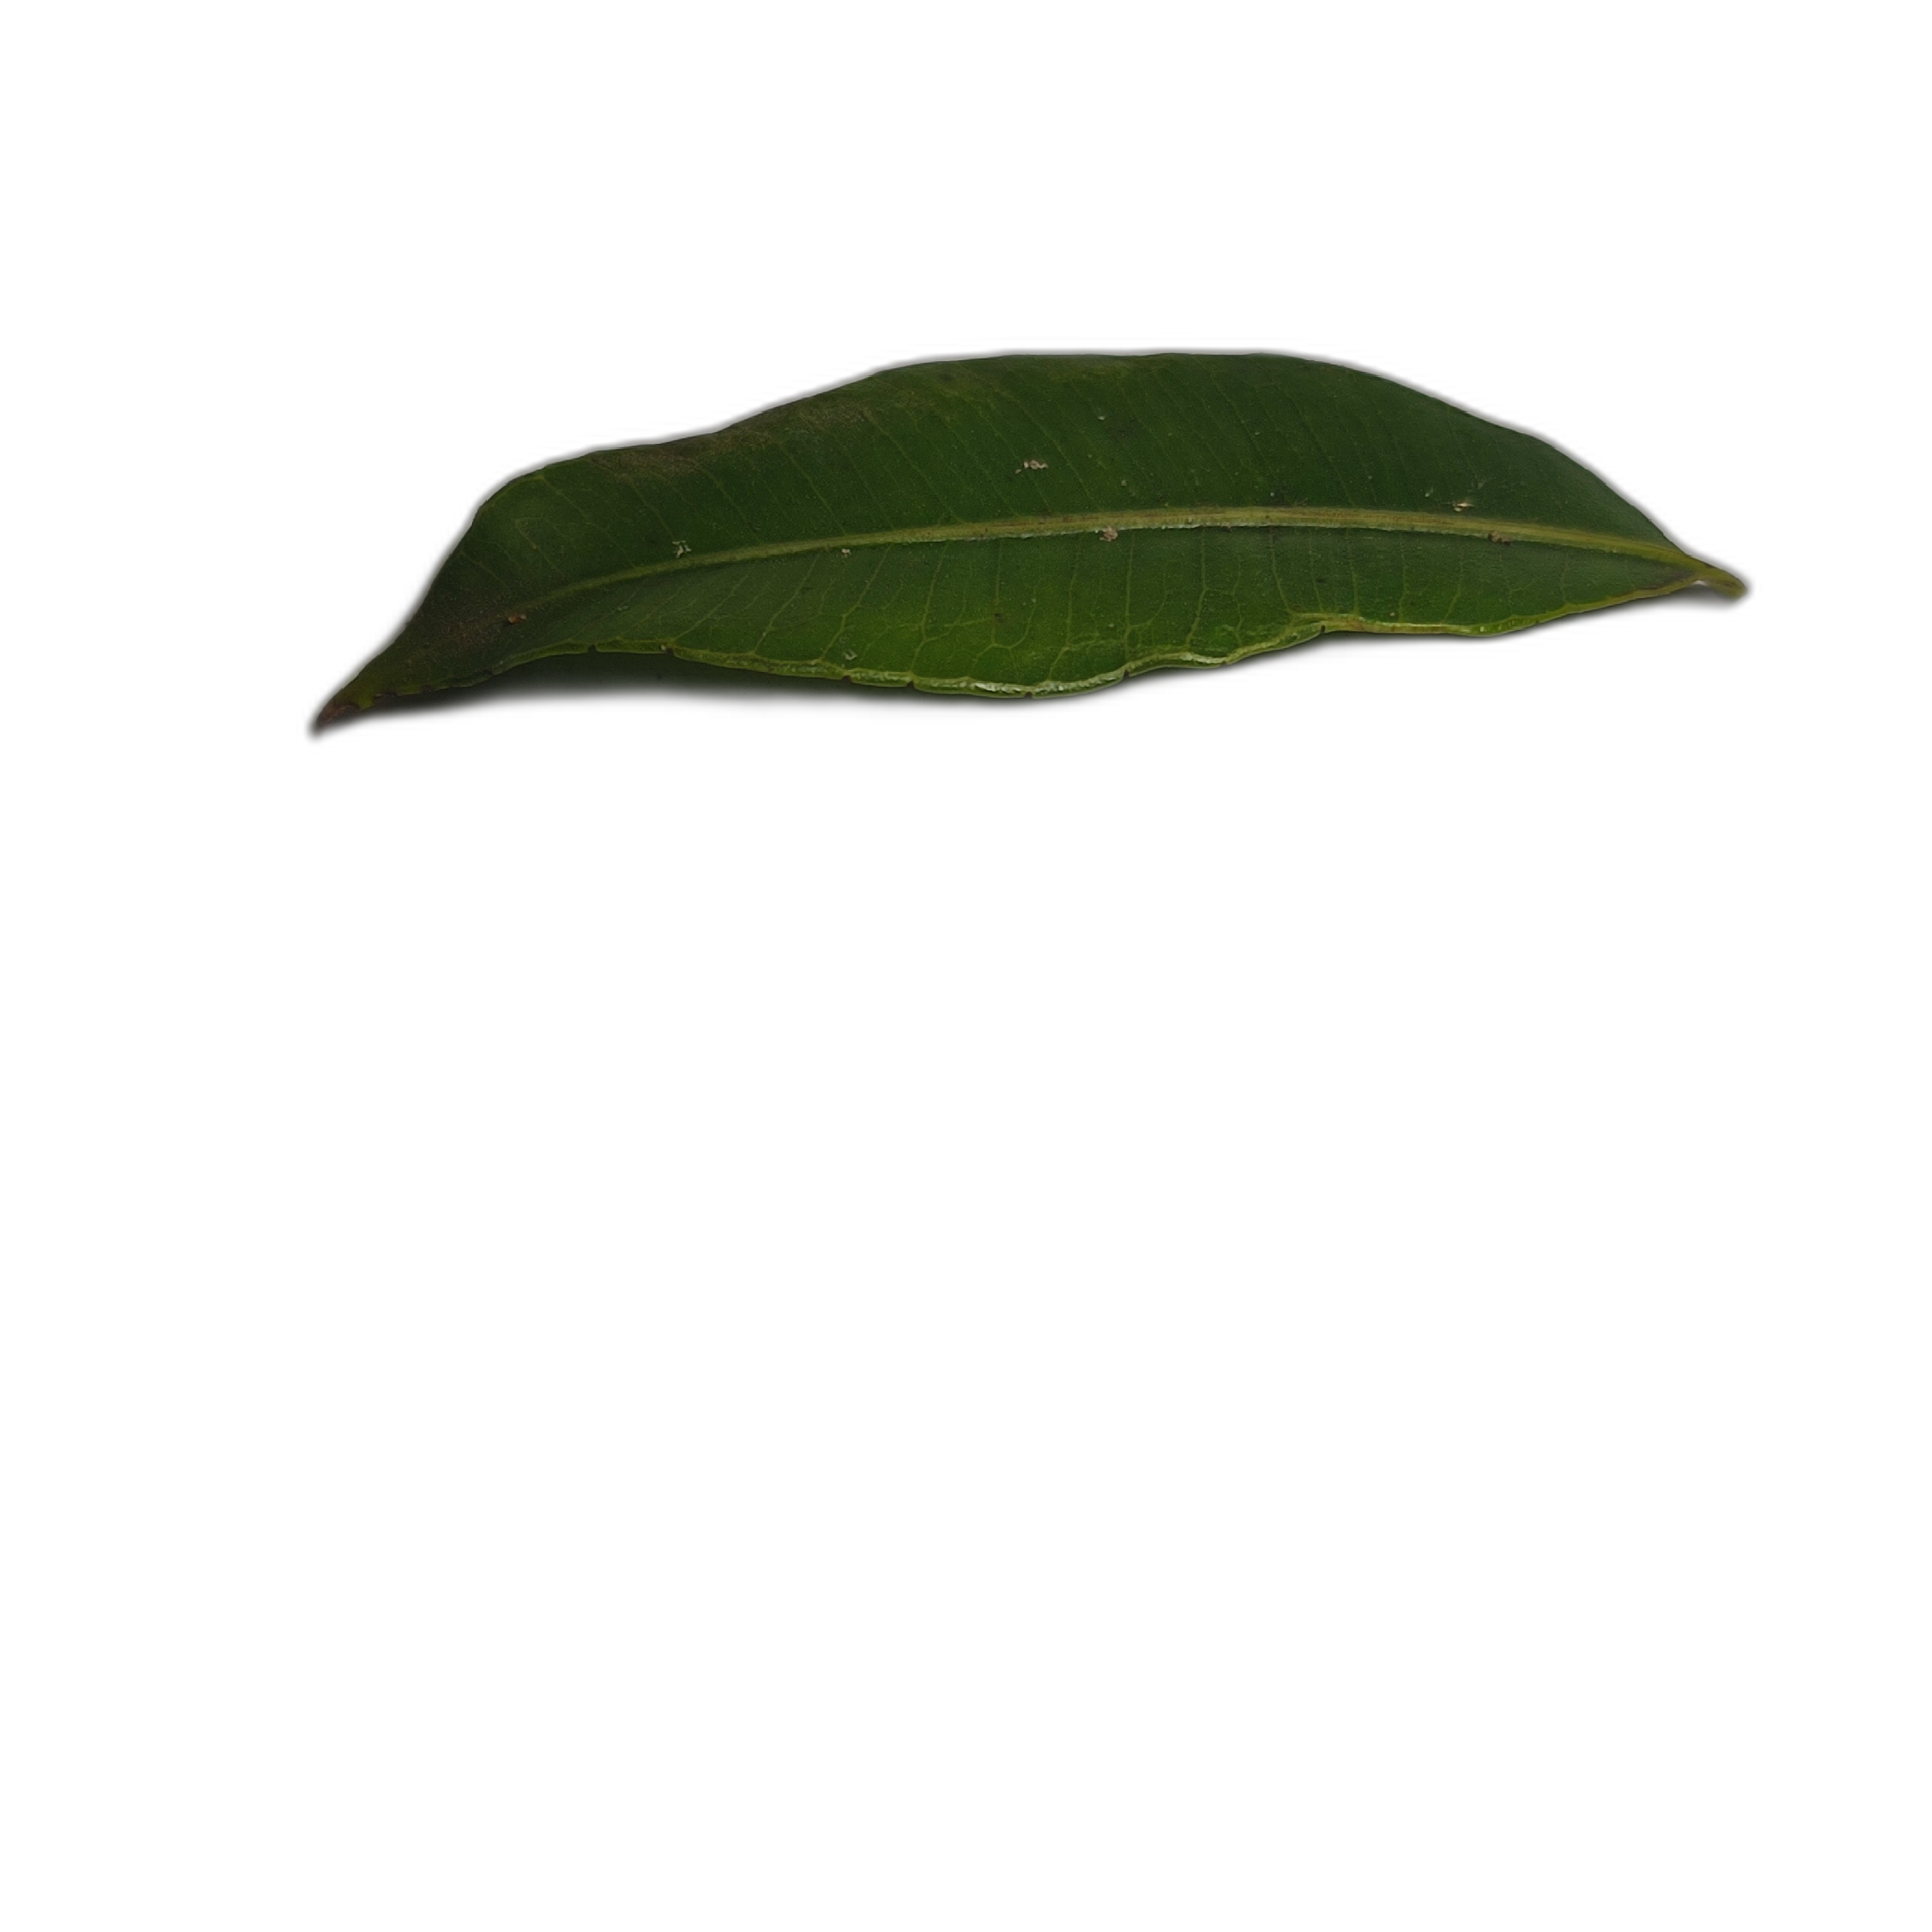
Label: healthy